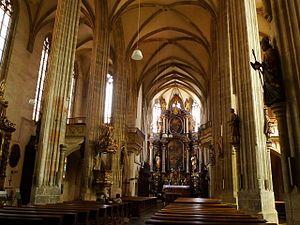
Une église-halle est une église dont le vaisseau central et les collatéraux sont de hauteur égale, et communiquent entre elles sur toute cette hauteur. Elle se caractérise aussi par des colonnes très élancées qui supportent directement les voûtes juxtaposées, et dont on a pu dire que, loin de diviser l'espace, elles l'élargissent ; il en résulte une certaine minceur des profils, une rigidité contrastant avec la complication des nervures des voûtes. Quant au vaisseau central, en l'absence des fenêtres hautes, il est éclairé indirectement par la lumière provenant des vaisseaux latéraux. L'église-halle se rapproche de la conception d'une vaste salle hypostyle voûtée.